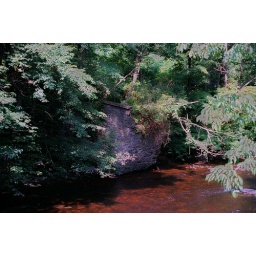
Brick house by the river